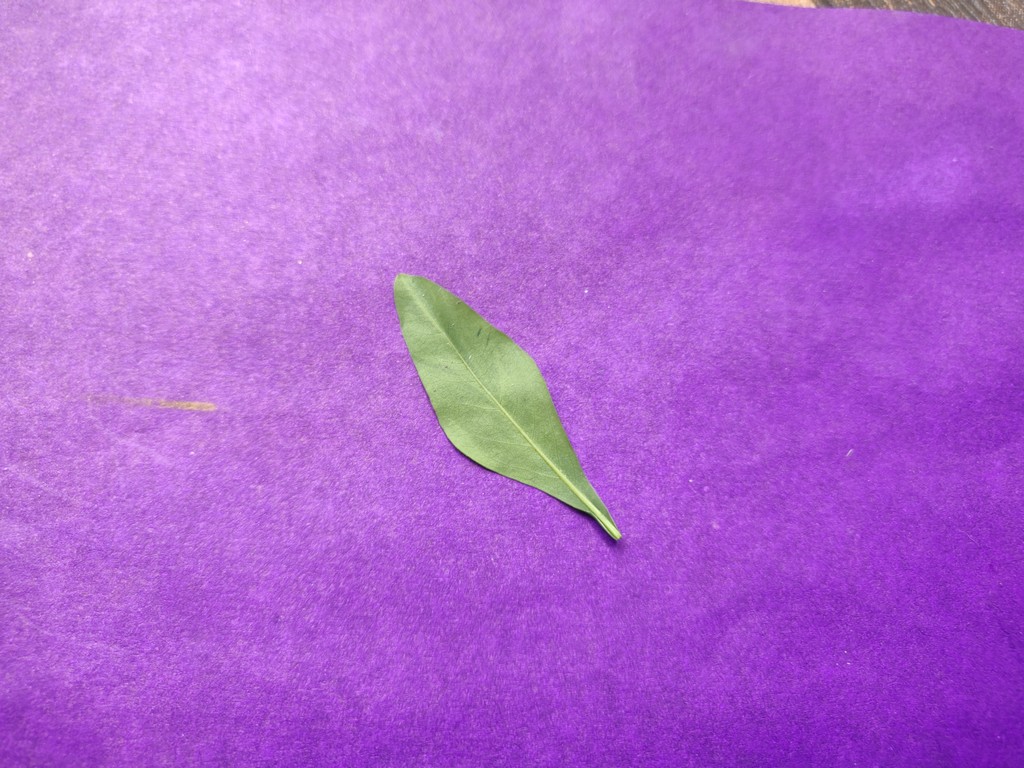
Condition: Healthy
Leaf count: single
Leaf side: back